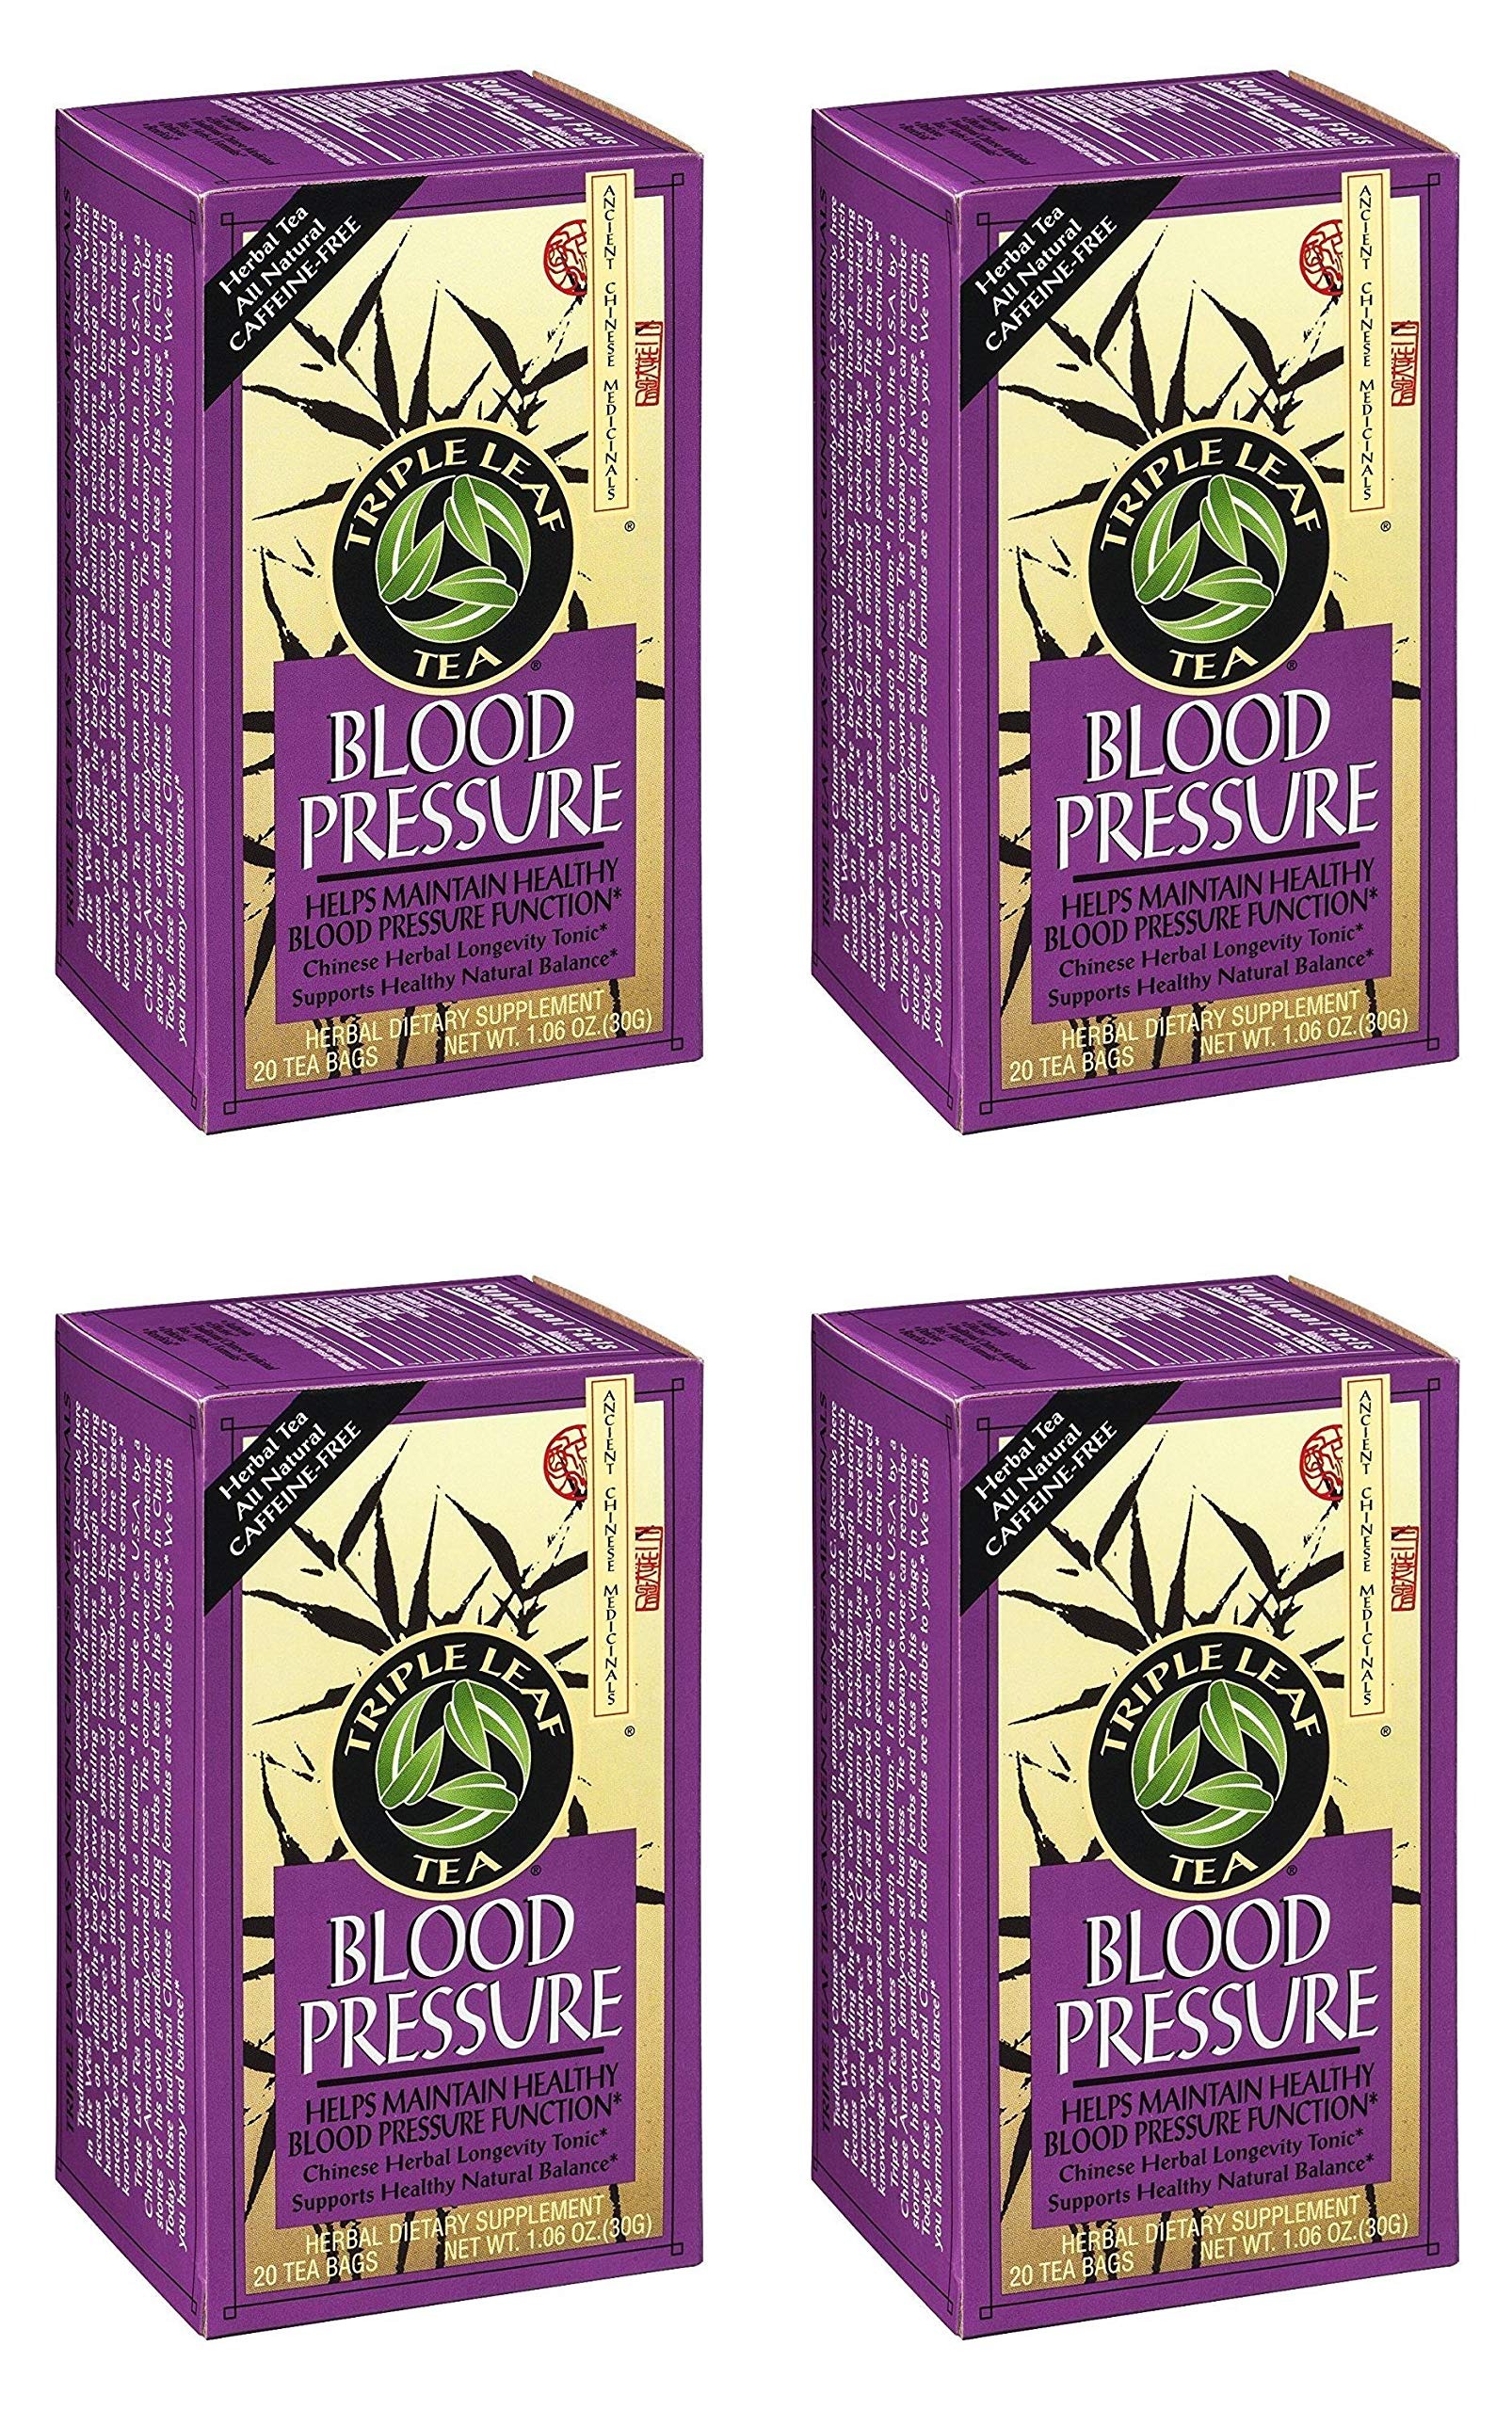
Item Name: Triple Leaf Tea Blood Pressure - 20 Tea Bags Pack of 4
Value: 4.0
Unit: Count

Price: 42.99